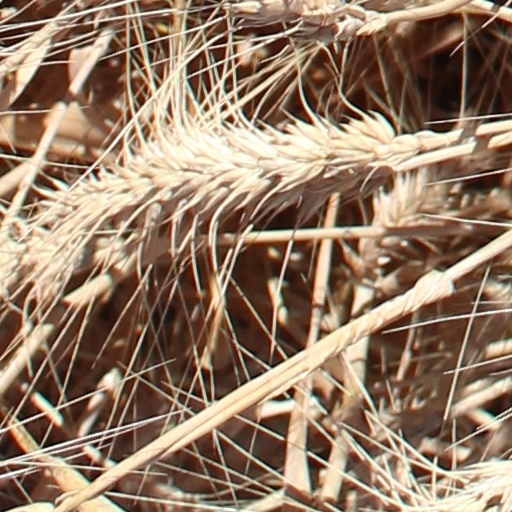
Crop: wheat